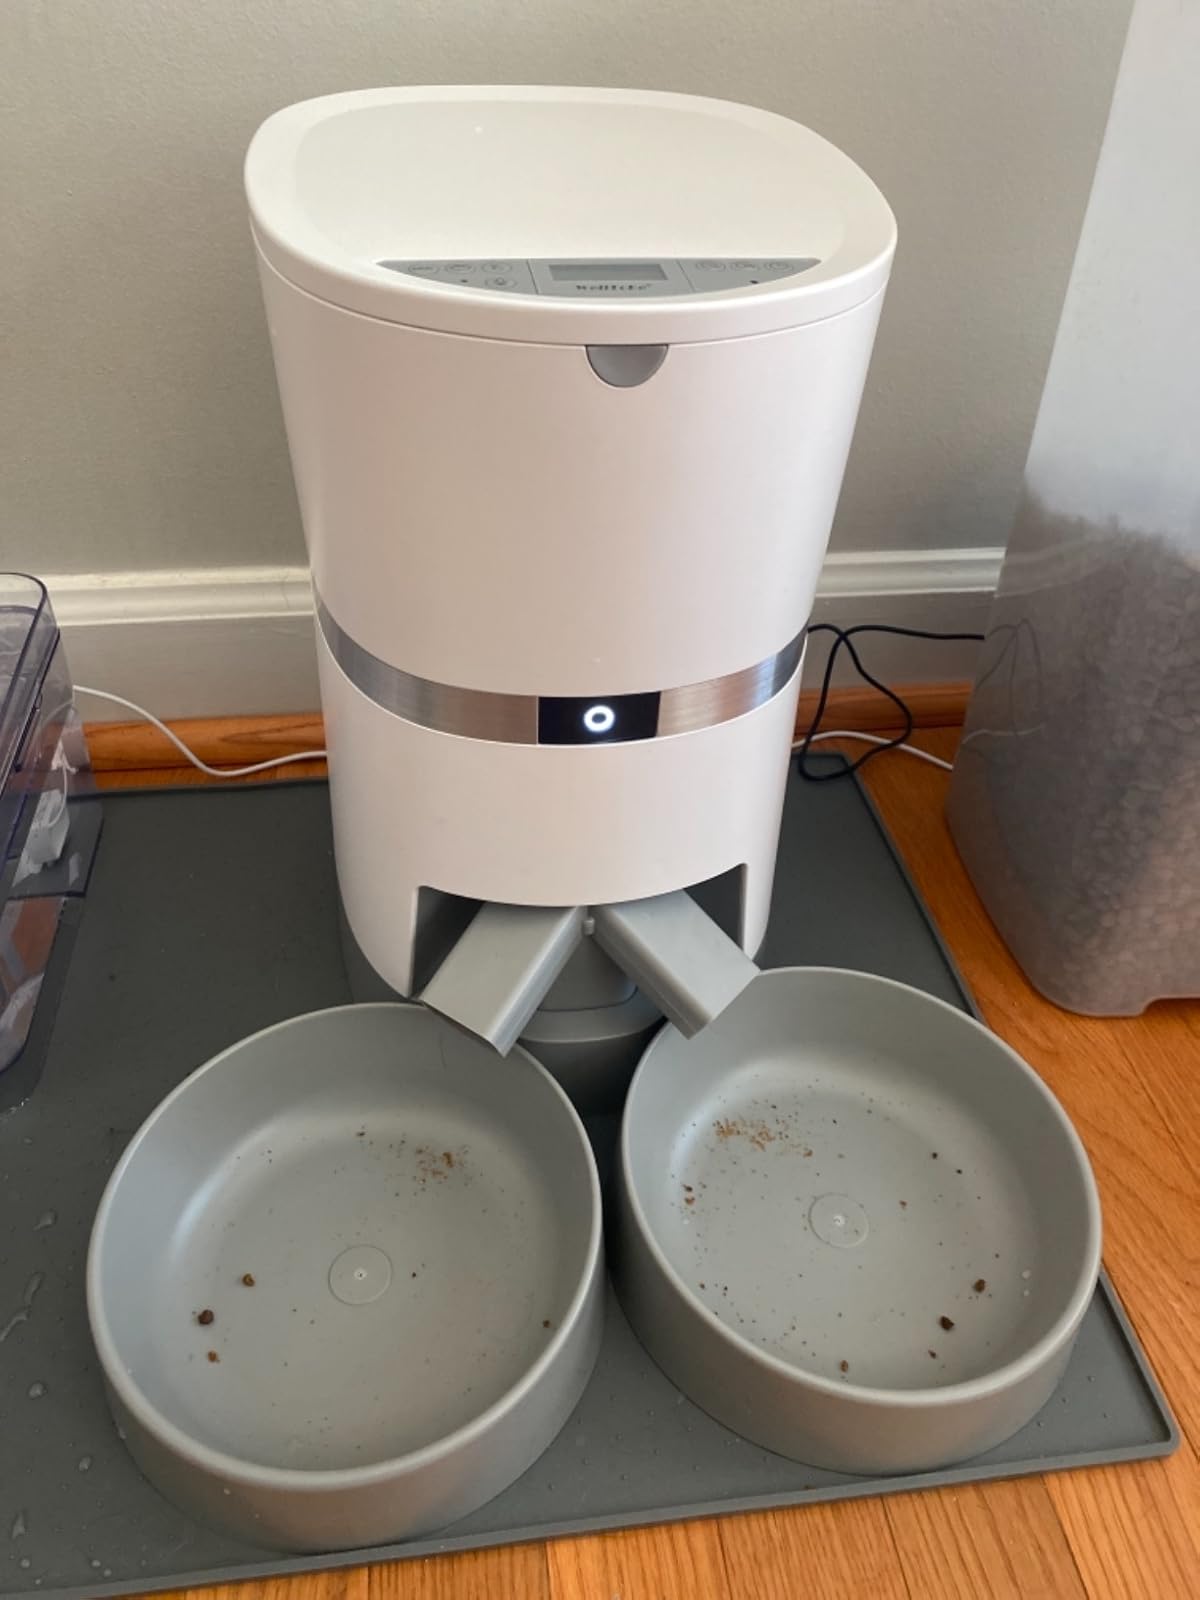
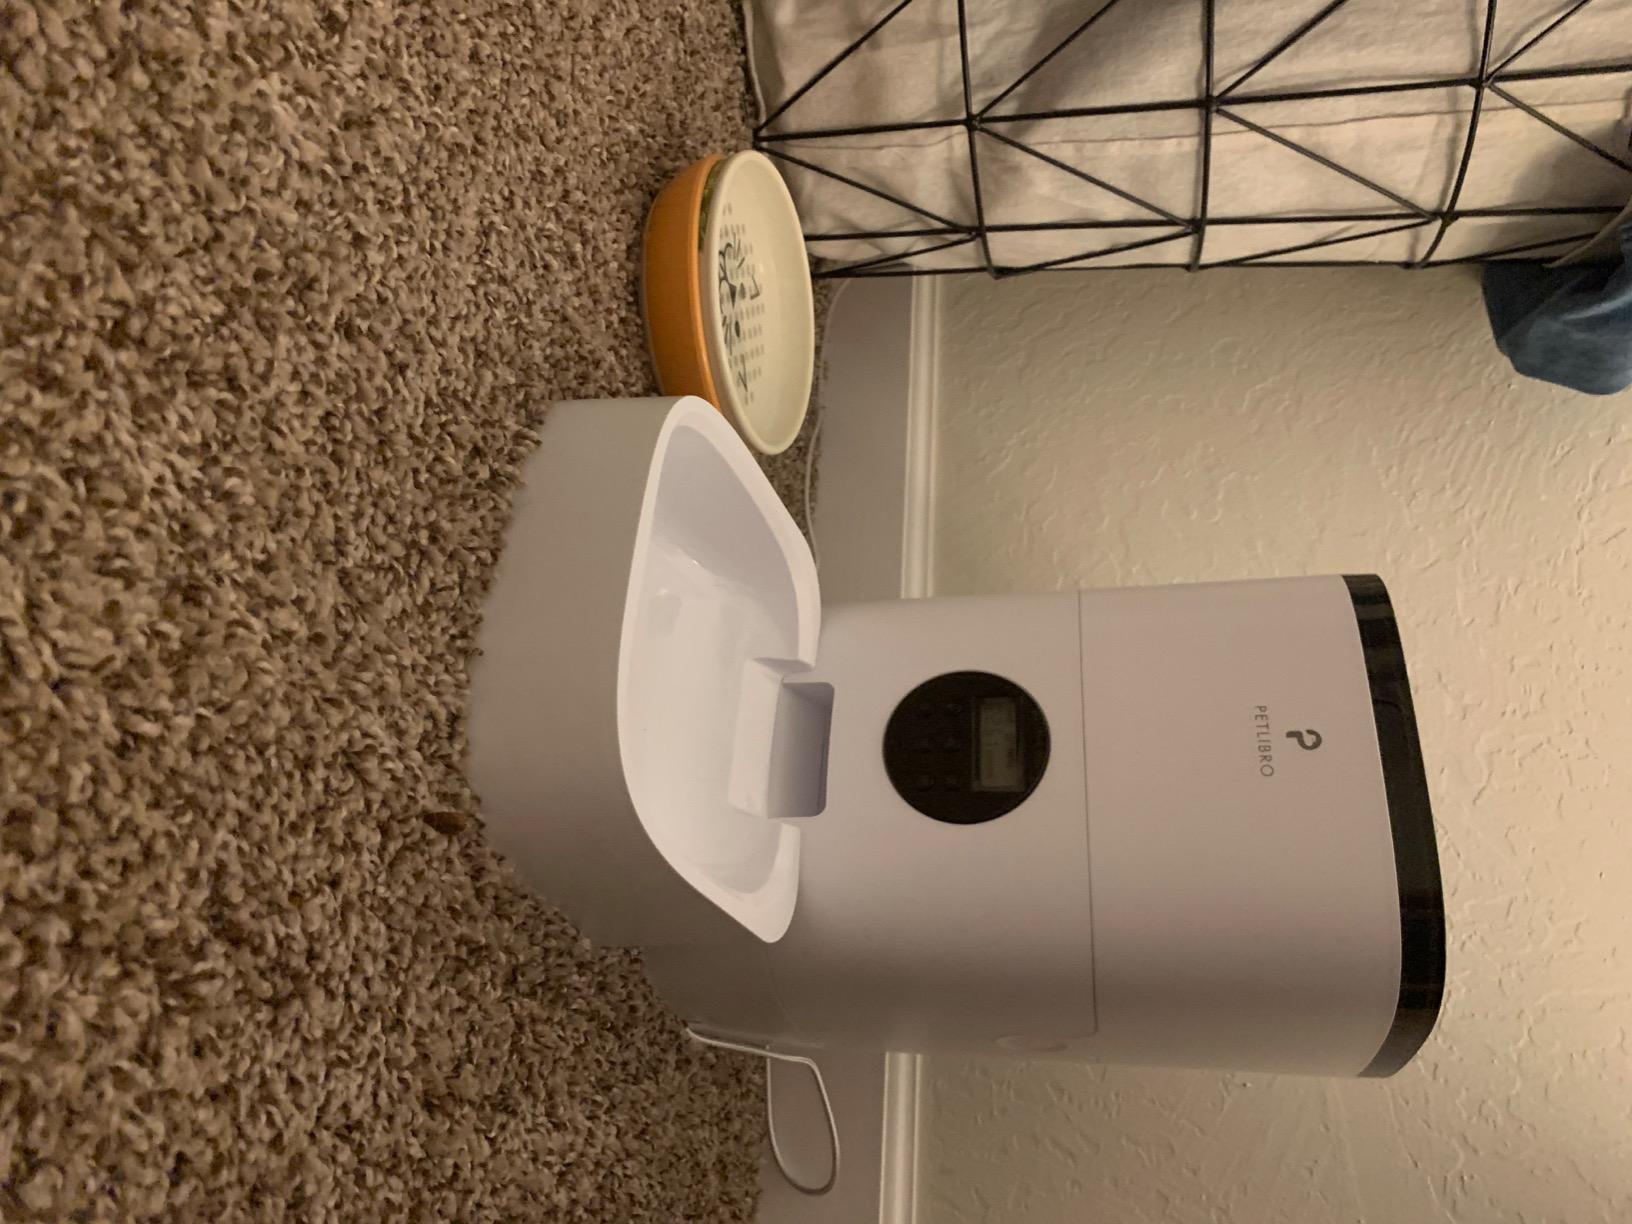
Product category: items_feeder
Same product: no